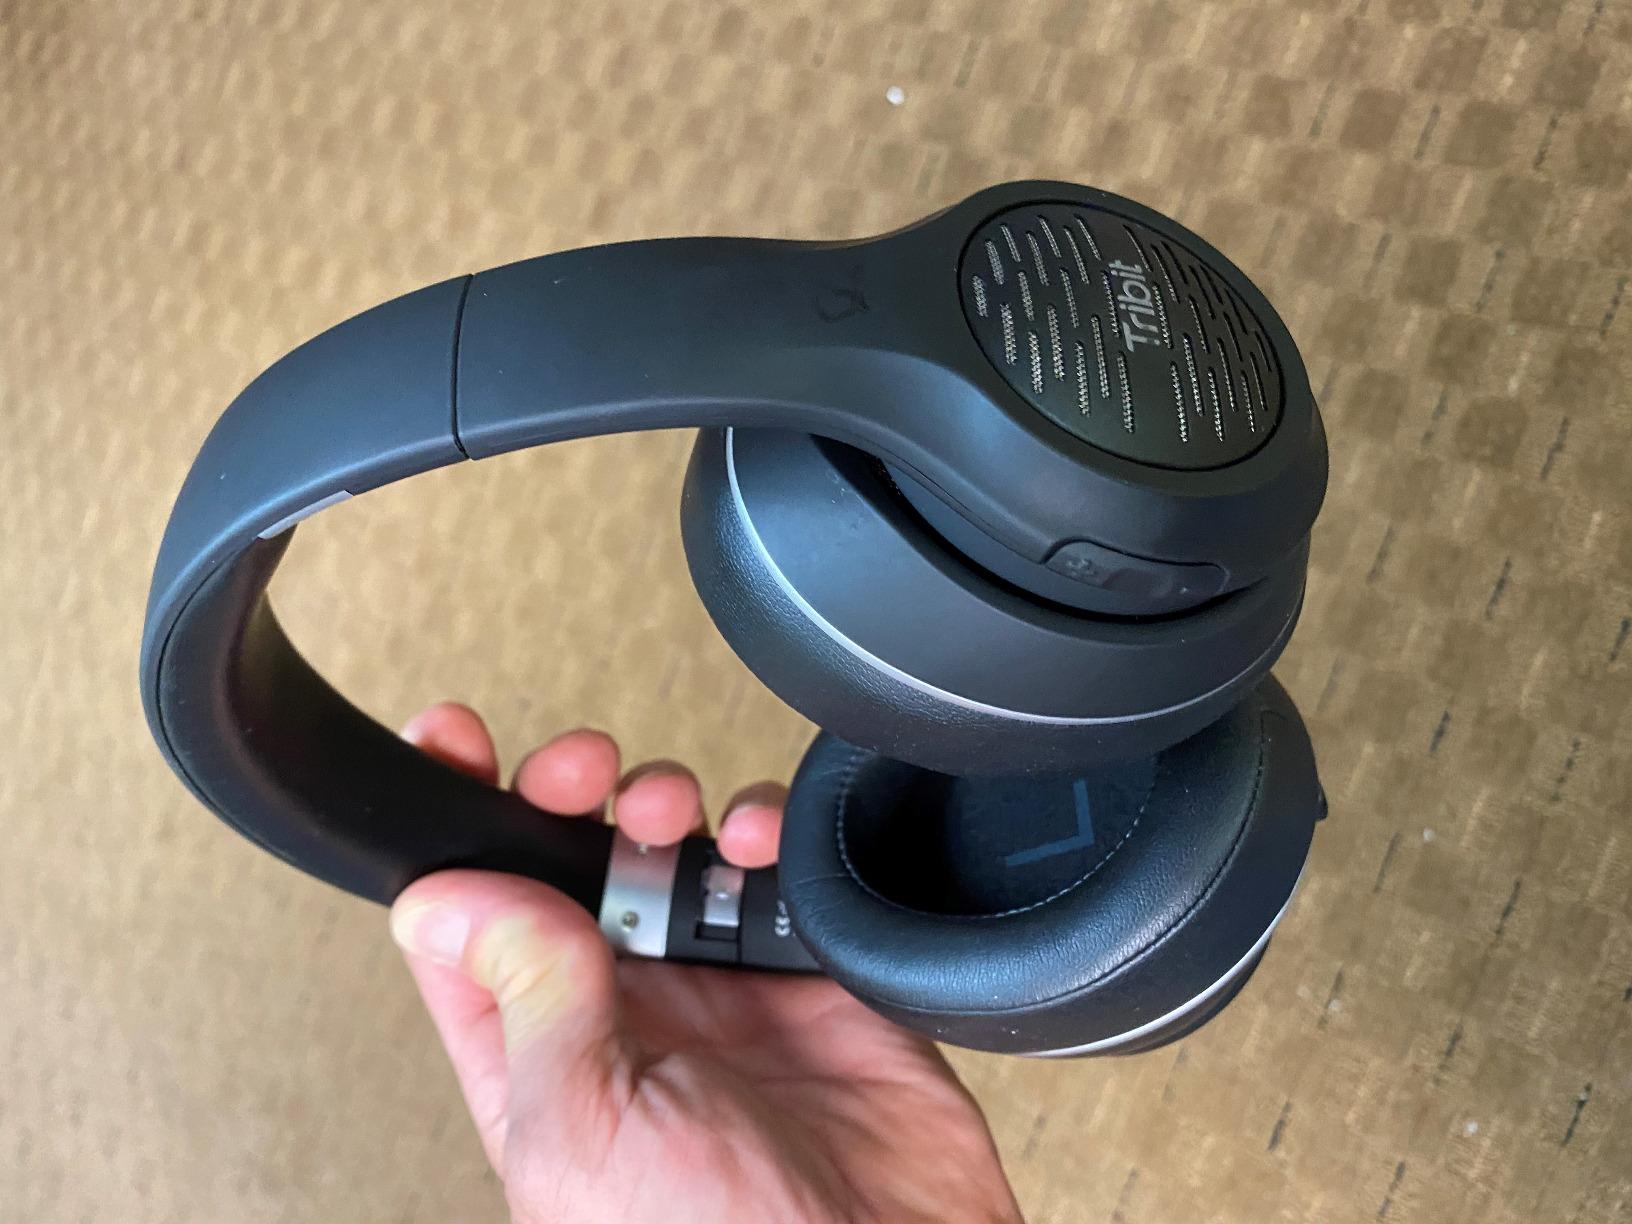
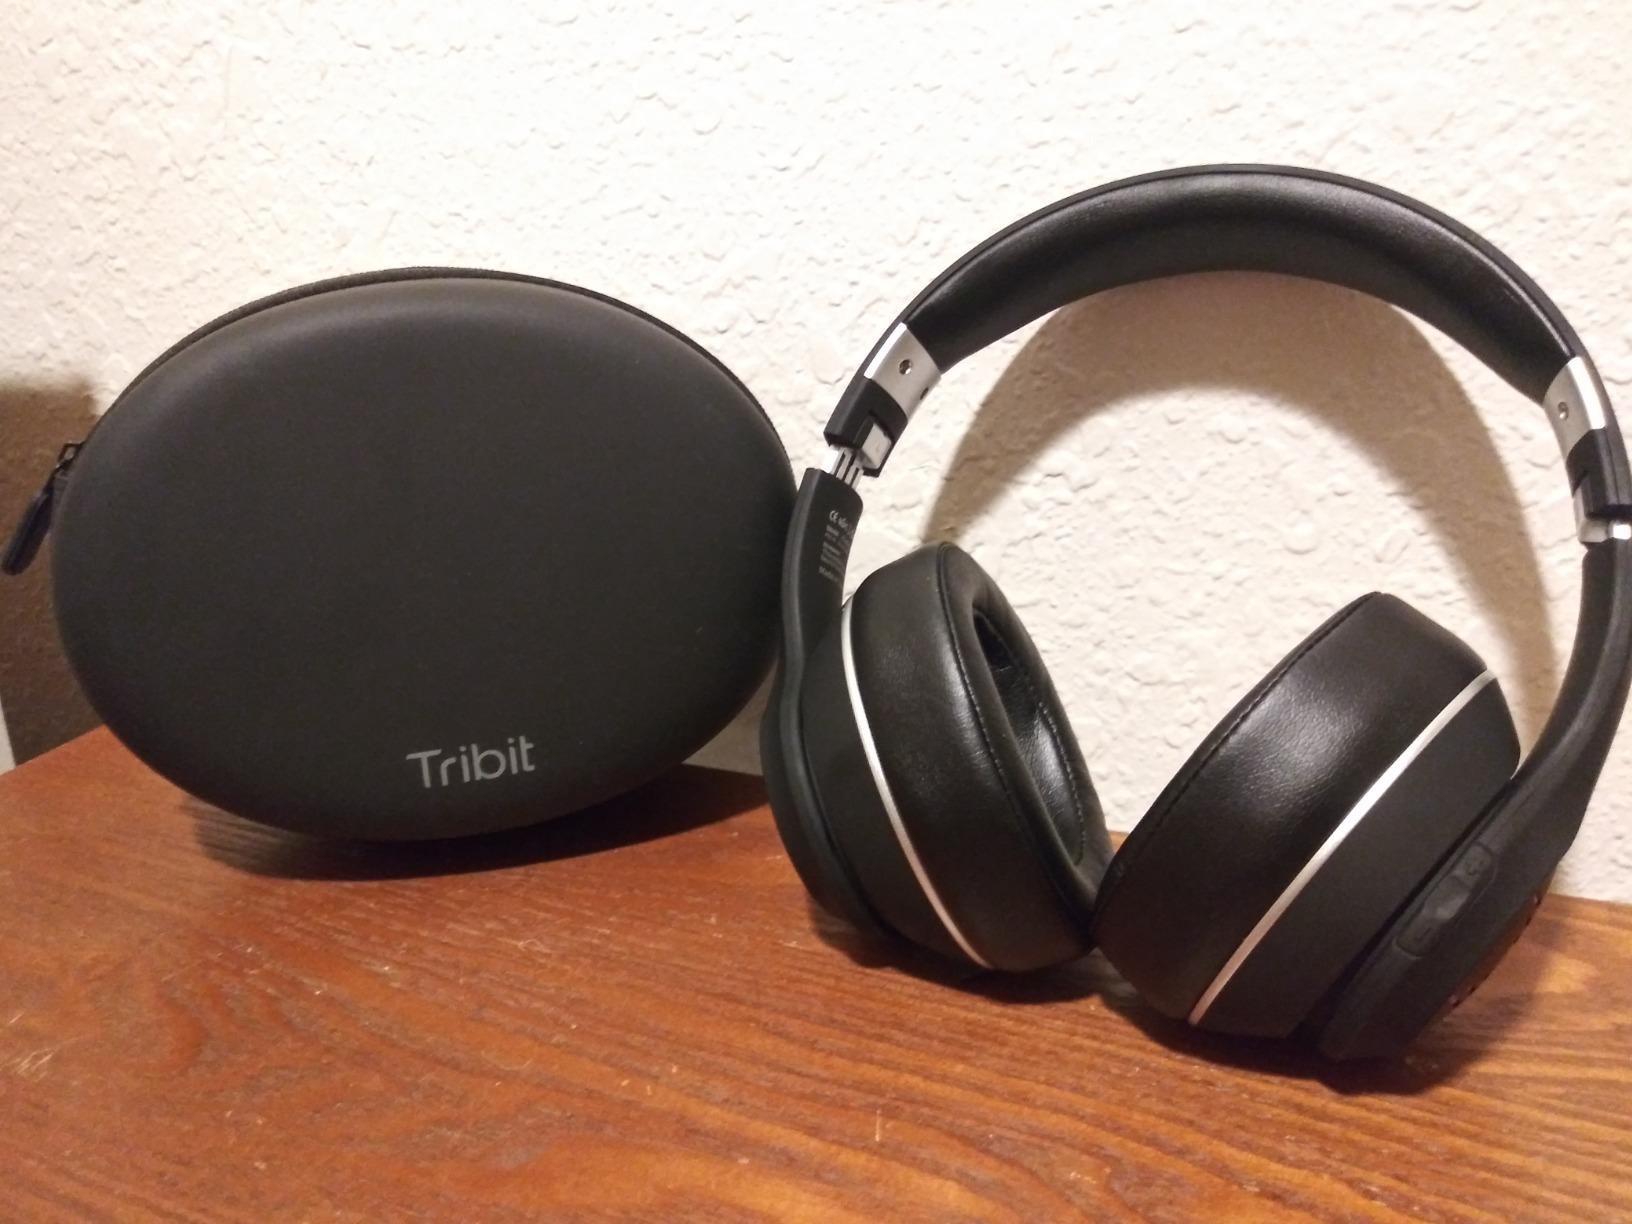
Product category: headphones
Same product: yes